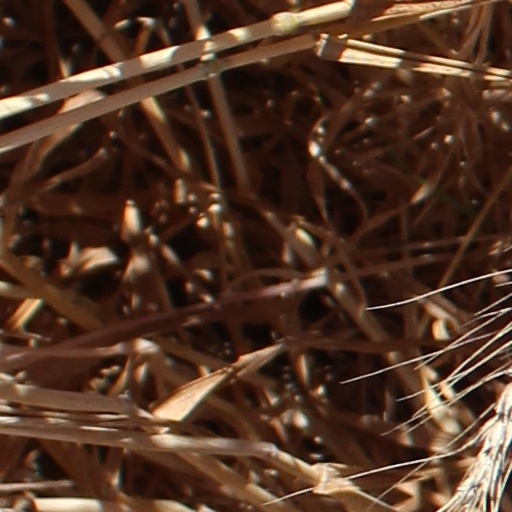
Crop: wheat